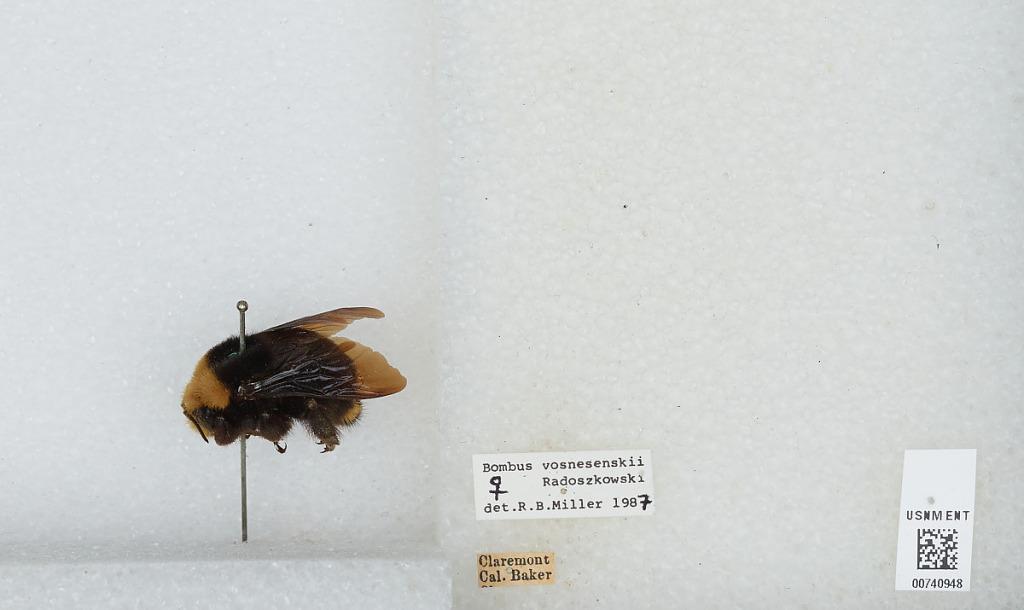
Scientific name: Bombus (Pyrobombus) vosnesenskii Radoszkowski
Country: United States
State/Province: California
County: Los Angeles
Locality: Claremont
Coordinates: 34.11, -117.72
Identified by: Miller, R. B.